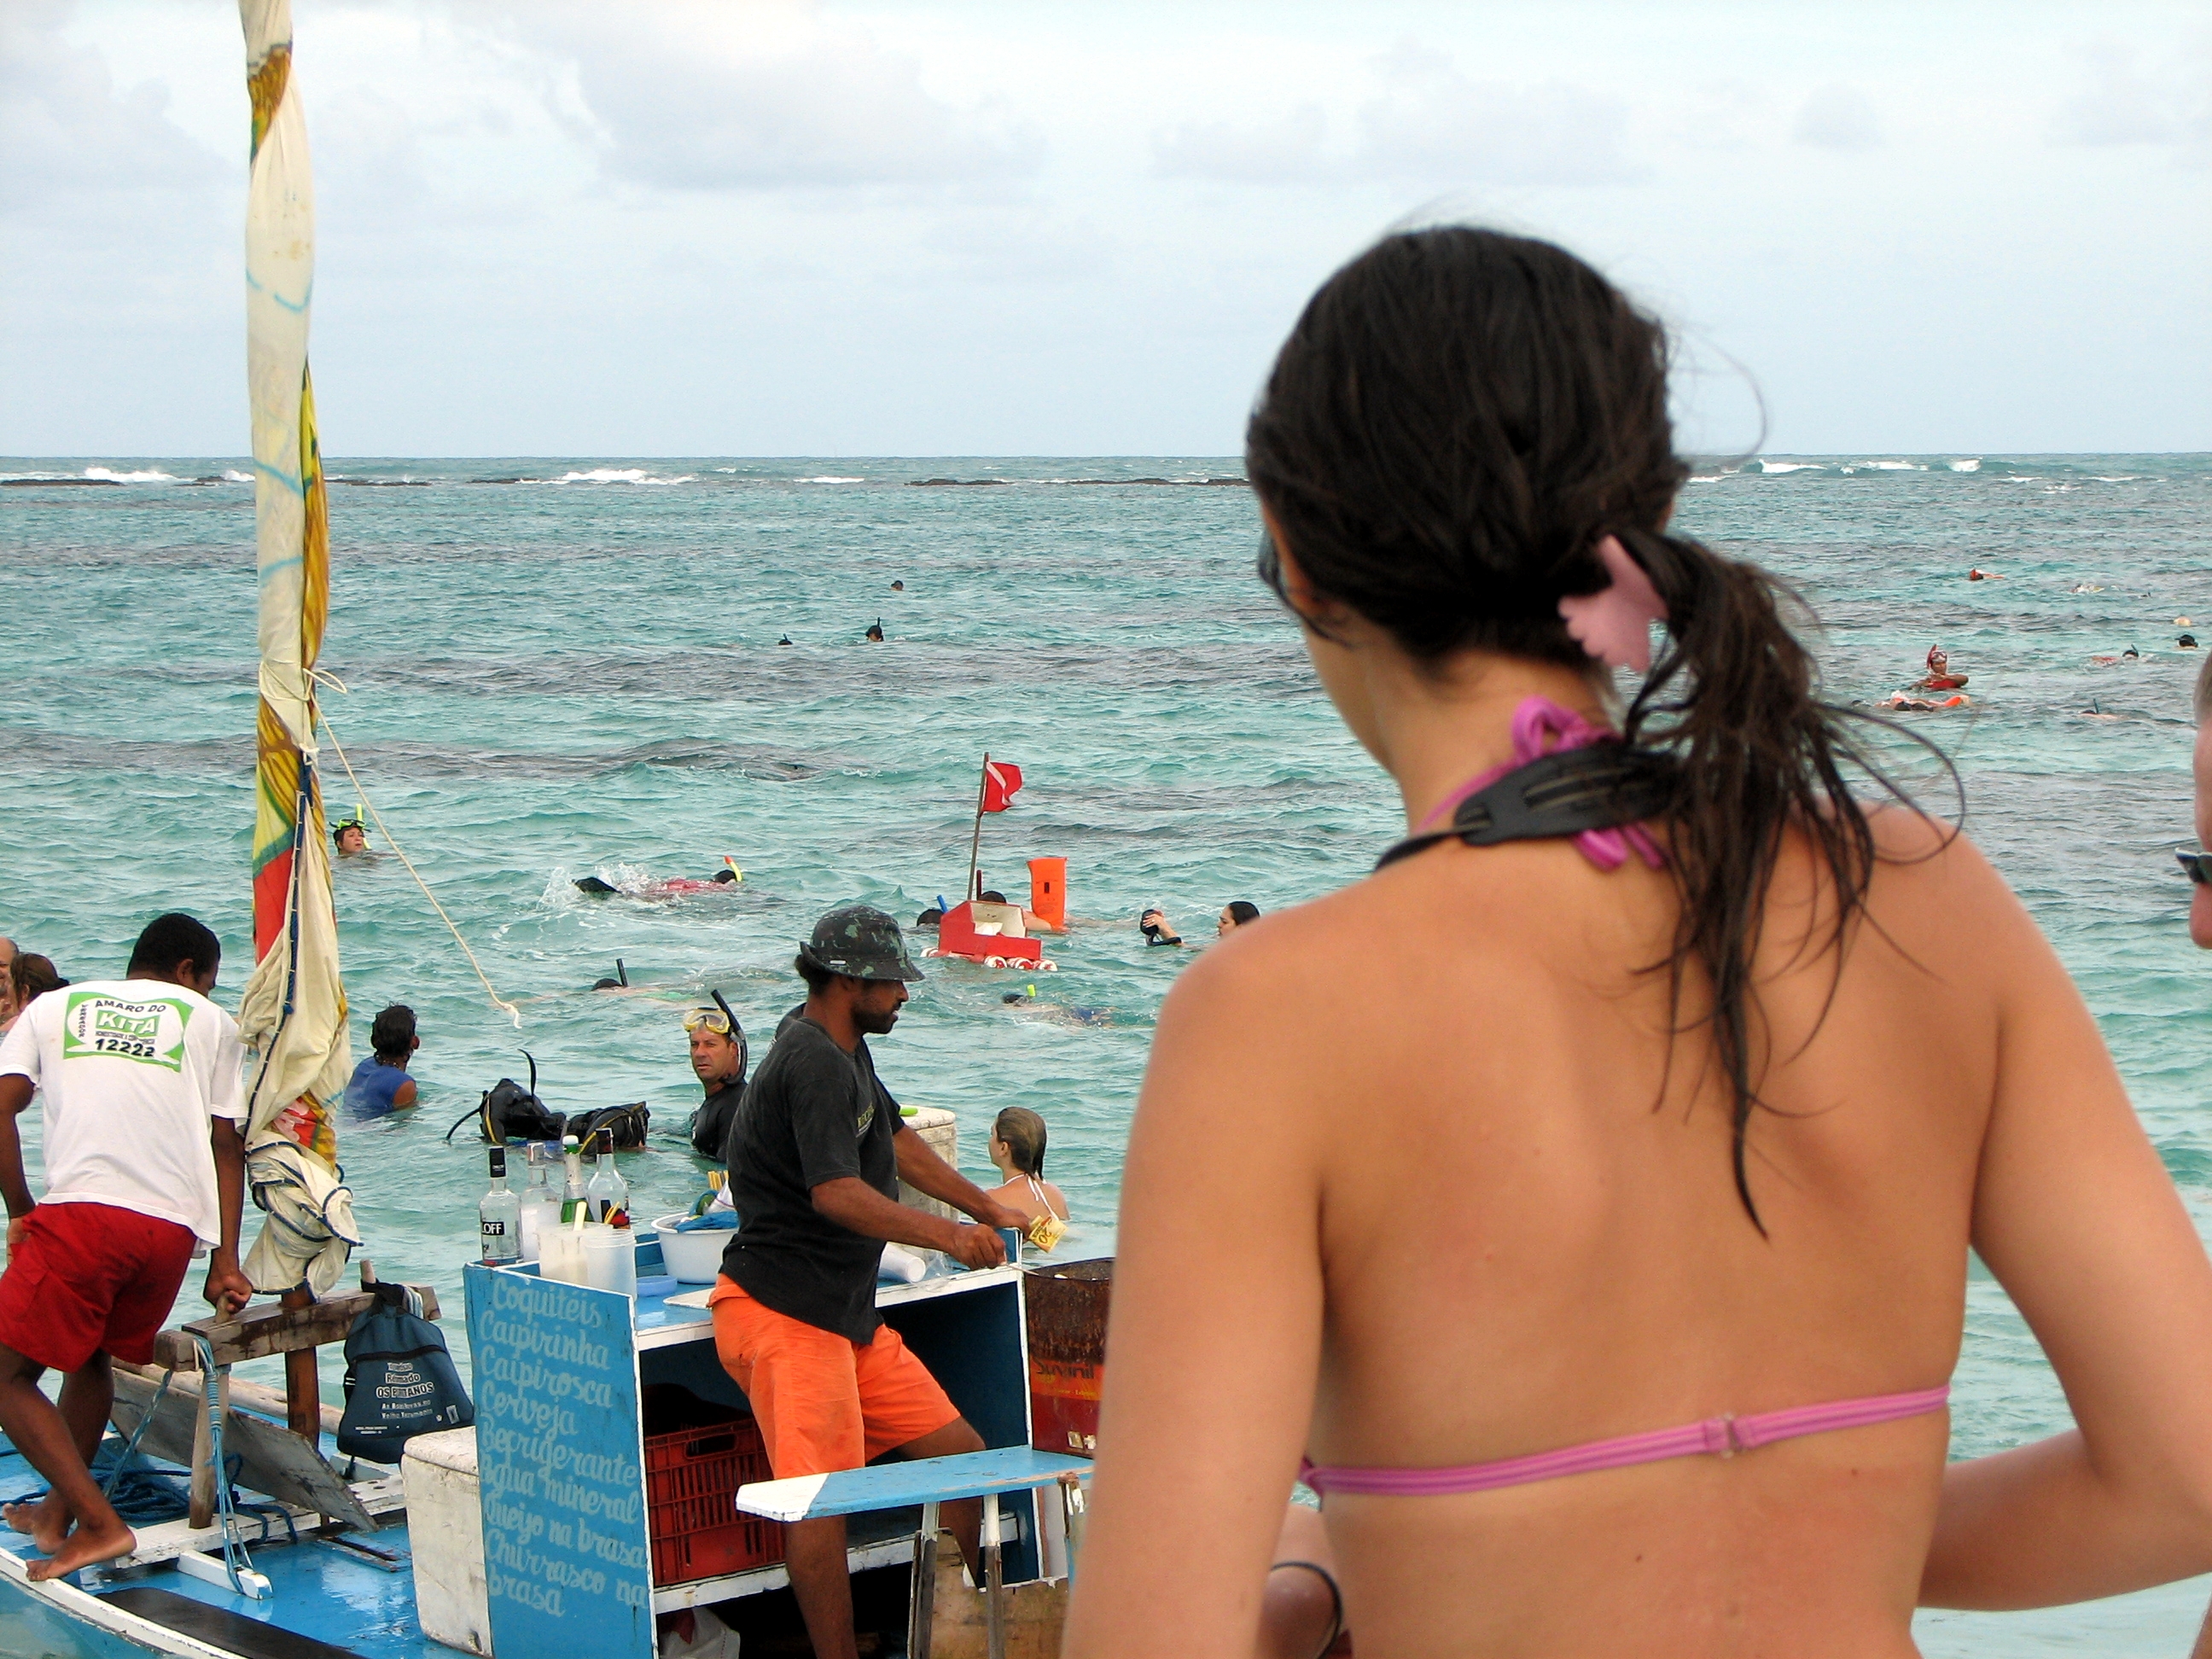
beach, sea, vacation, swimwear, praia, alagoas, reefs, maragogi, galeas, sun tanning, spring break